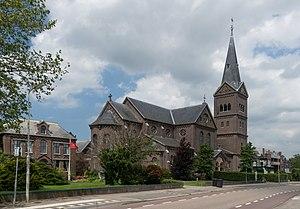
Assendelft est un village néerlandais situé dans la commune de Zaanstad, en province de Hollande-Septentrionale.